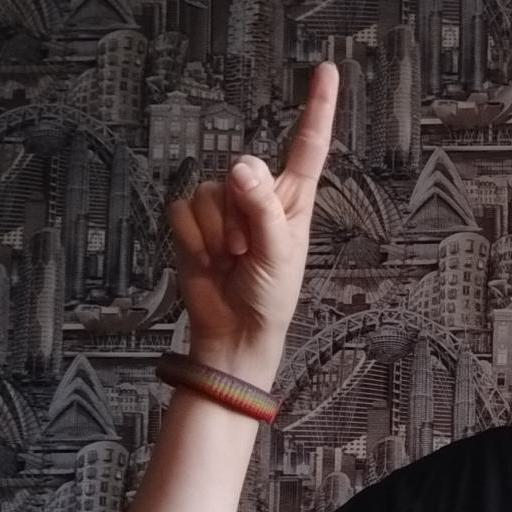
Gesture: one